Renegade Trail

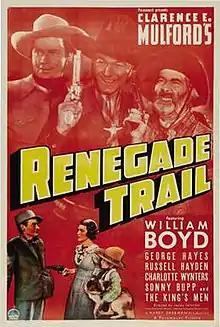
Theatrical release poster

Renegade Trail is a 1939 American Western film directed by Lesley Selander and written by John Rathmell and Harrison Jacobs. The film stars William Boyd, George "Gabby" Hayes, Russell Hayden, Charlotte Wynters, Russell Hopton, Roy Barcroft and John Merton. The film was released on August 18, 1939, by Paramount Pictures.